Larry O'Brien Championship Trophy

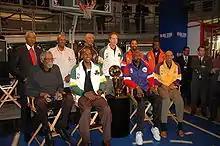
The O'Brien trophy displayed for the 2005 NBA Legends Tour in the New York City NBA Store

Although the Larry O'Brien Trophy has been compared with the National Hockey League's Stanley Cup, it has never been as prominent as the NHL trophy. To reduce this discrepancy, the NBA has been actively promoting the O'Brien Trophy in recent years to generate more recognition and an iconic status for the trophy. The trophy appeared on logos for the NBA Finals for the most part. After the Detroit Pistons won the NBA Finals in 2004, the trophy was toured around the state of Michigan, marking the first time the trophy toured around the state of the winning team. In 2005, the NBA Legends Tour was launched in New York City. As part of the tour, the O’Brien Trophy was showcased in various cities—including those that were hosting the playoffs—for fans' autograph and photo sessions. It was escorted by many former players, including Julius Erving, Kareem Abdul-Jabbar and Bill Russell. In May 2007, the NBA unveiled the NBA Headquarters on Second Life, an Internet-based virtual reality environment. With this launch, fans could take pictures with the championship trophy in the virtual Toyota Larry O'Brien Trophy Room. In August 2007, the trophy traveled to Hong Kong for the first time as part of the NBA Madness Asia Tour. Leading up to the 2023 NBA Finals, the trophy went on a "bucket list", traveling to various locations across sports and entertainment, as well as meeting numerous celebrities. This coincided with the launch of new social media accounts made specifically for the trophy itself.